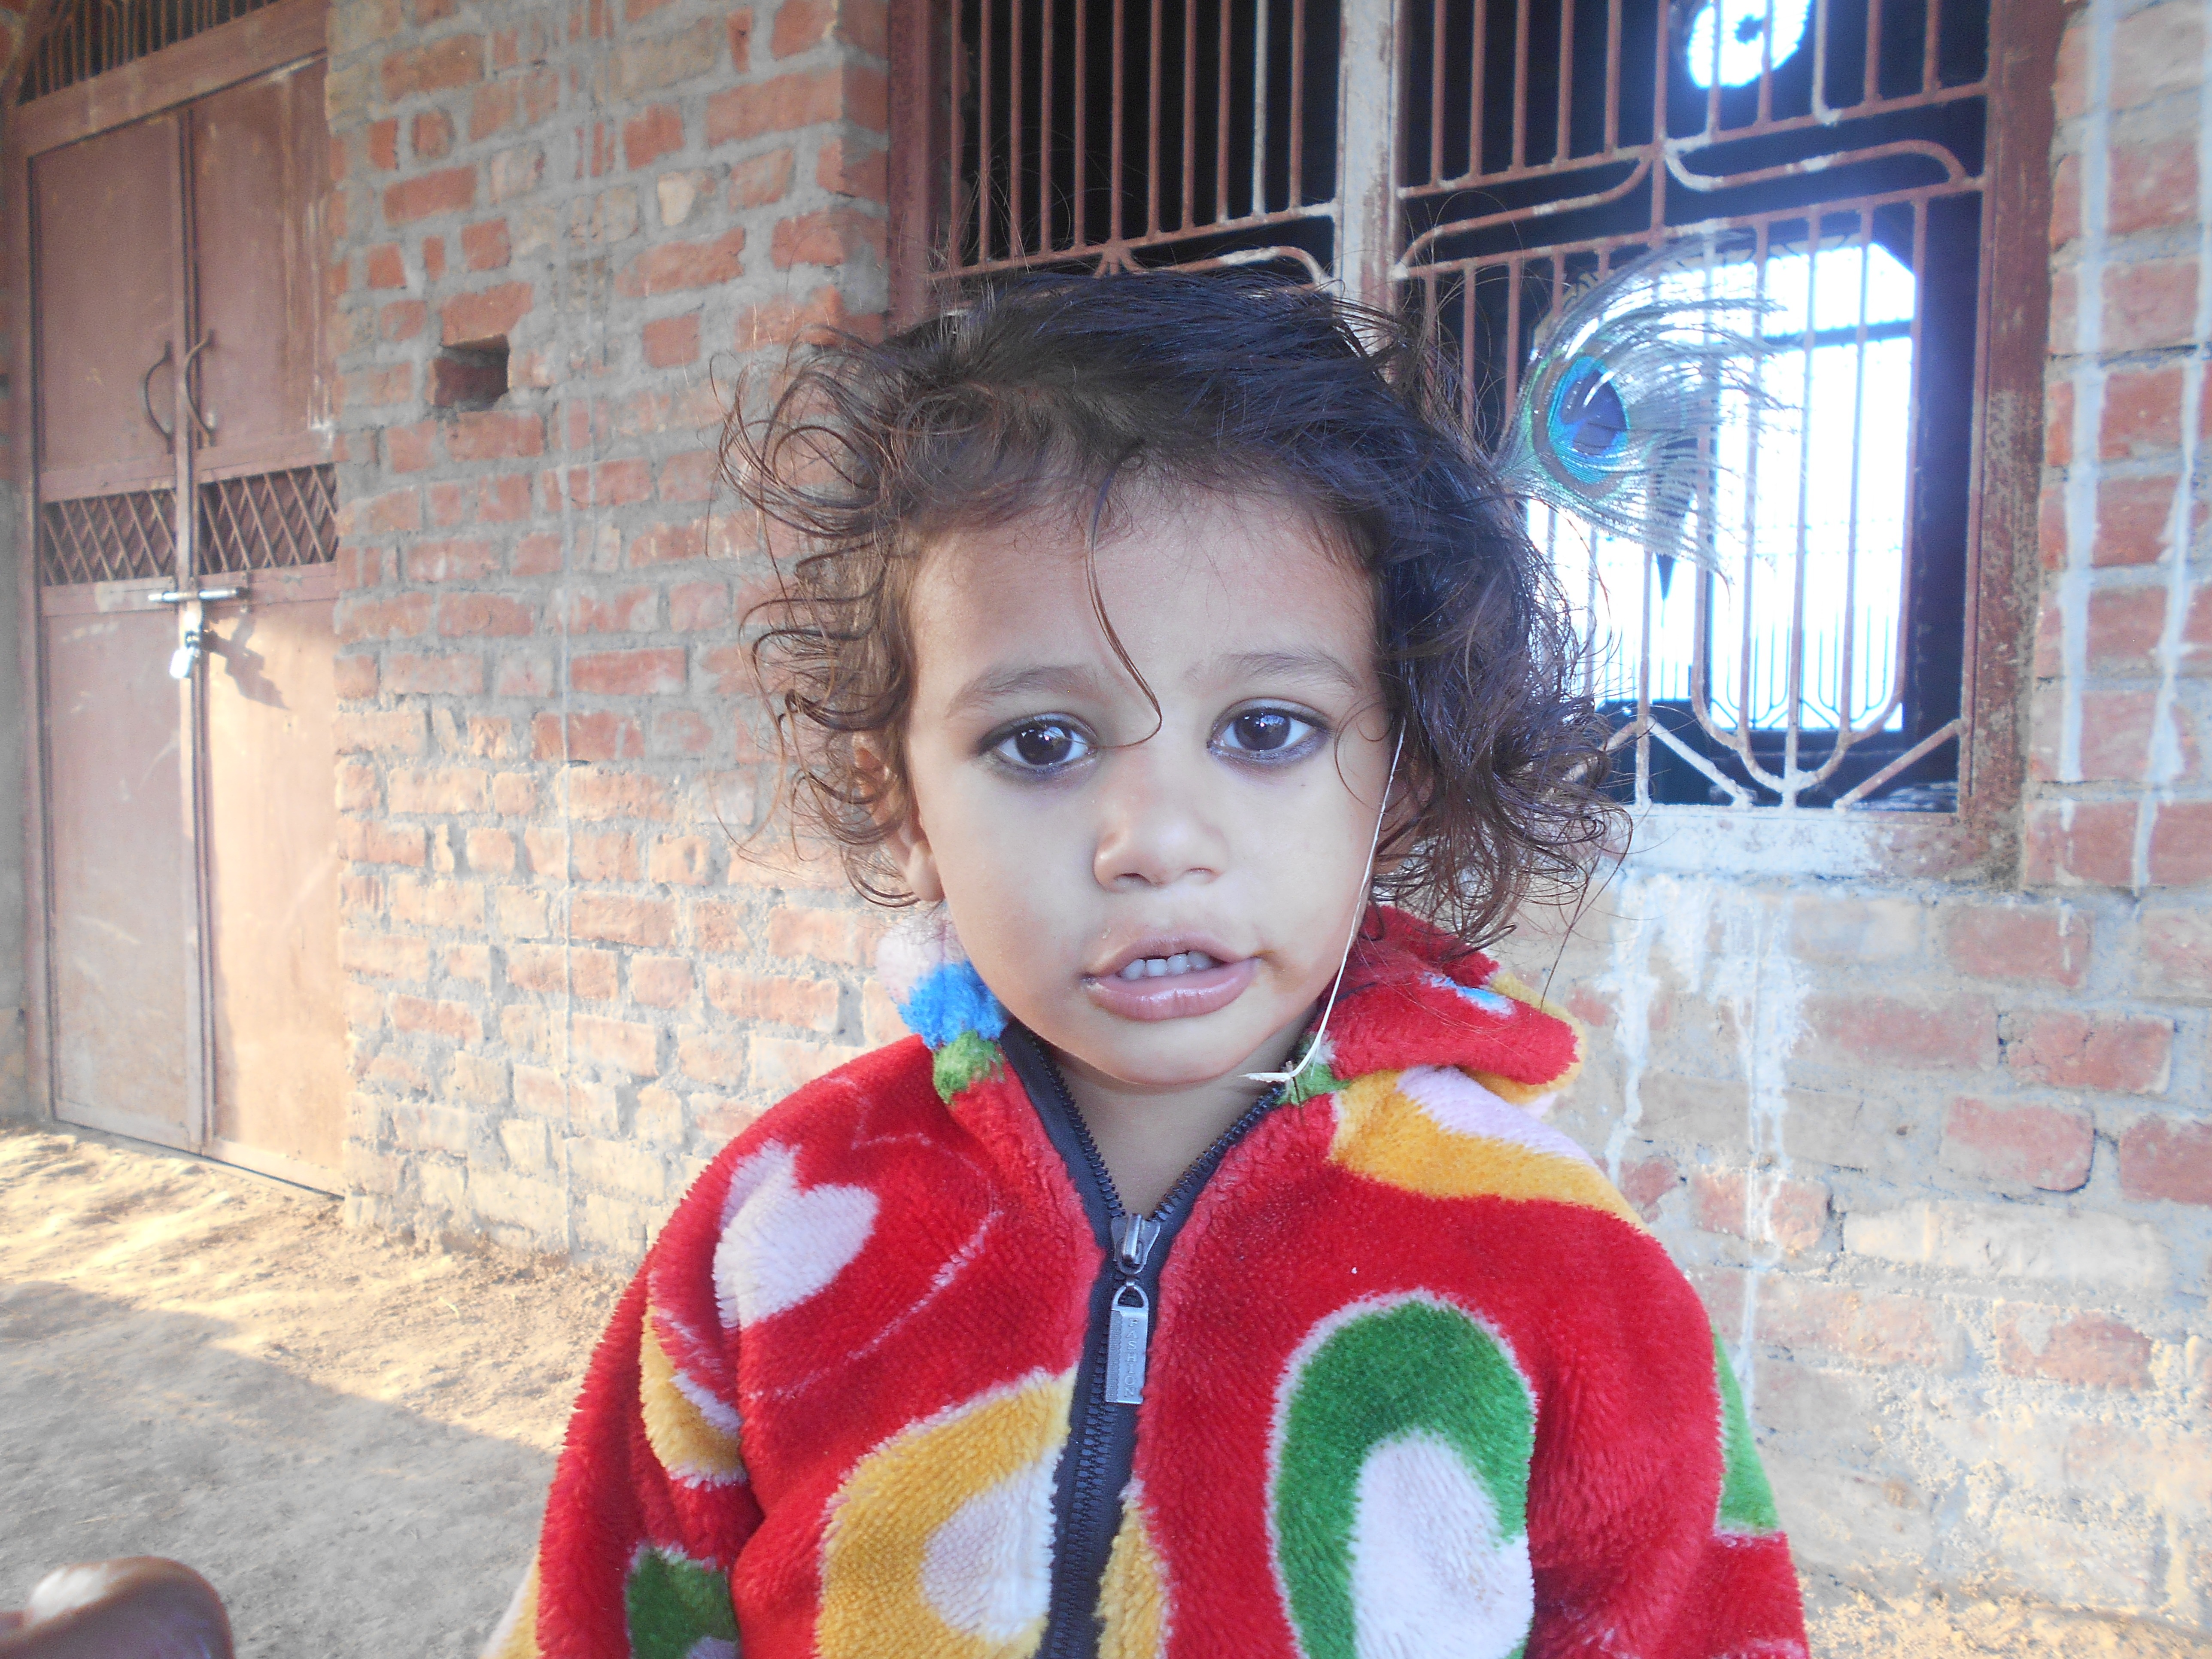
person, people, child, facial expression, smile, toddler, day, organ